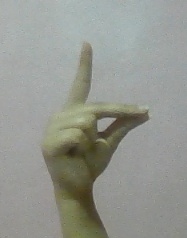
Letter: ta